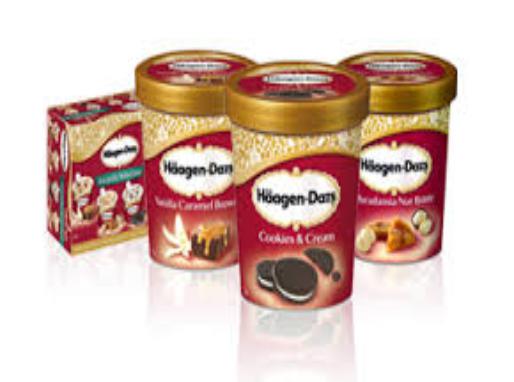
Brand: haagen-dazs
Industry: Food